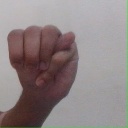
अक्षर: म